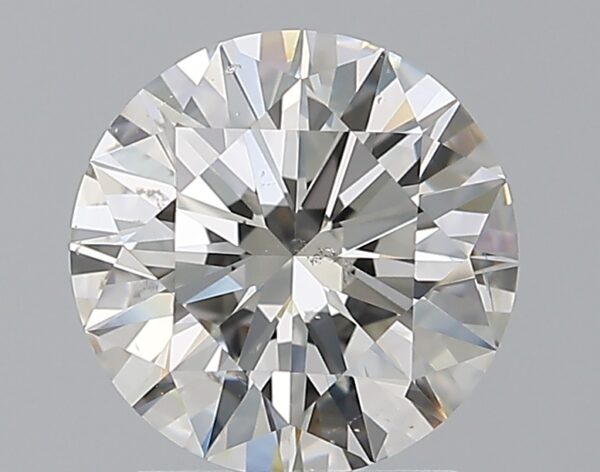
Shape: round
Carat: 2
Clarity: SI2
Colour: H
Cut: EX
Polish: EX
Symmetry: EX
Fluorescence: N
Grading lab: GIA
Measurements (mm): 8.1 x 8.15 x 4.95